Abdel Khalek Sarwat Pasha

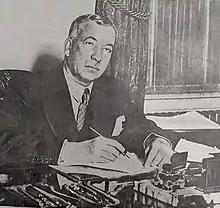
Sarwat at his desk in the Egyptian legation in London (1927)

On 1 March 1922, Abdel Khalek Sarwat Pasha was asked by the Sultan to form a cabinet. In his acceptance letter, submitted on the same day, Sarwat laid out the program of his Cabinet: the preparation of a draft Constitution based on the principles of the General Law, which will assert the accountability of the Government to a representative body, the end of martial law, elections which are to be held in normal circumstances and the reinstatement of a Ministry of Foreign Affair, which will establish political and consular representation of Egypt abroad. He also listed the name of the eight ministers of his cabinet, keeping to himself the ministries of interior and Foreign Affairs.